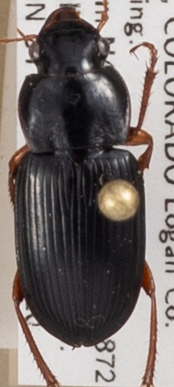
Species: Harpalus paratus
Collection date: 2018-09-20
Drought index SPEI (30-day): -0.9
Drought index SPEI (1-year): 0.86
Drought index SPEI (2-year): -0.128